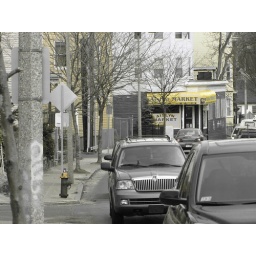
We live in the first yellow building